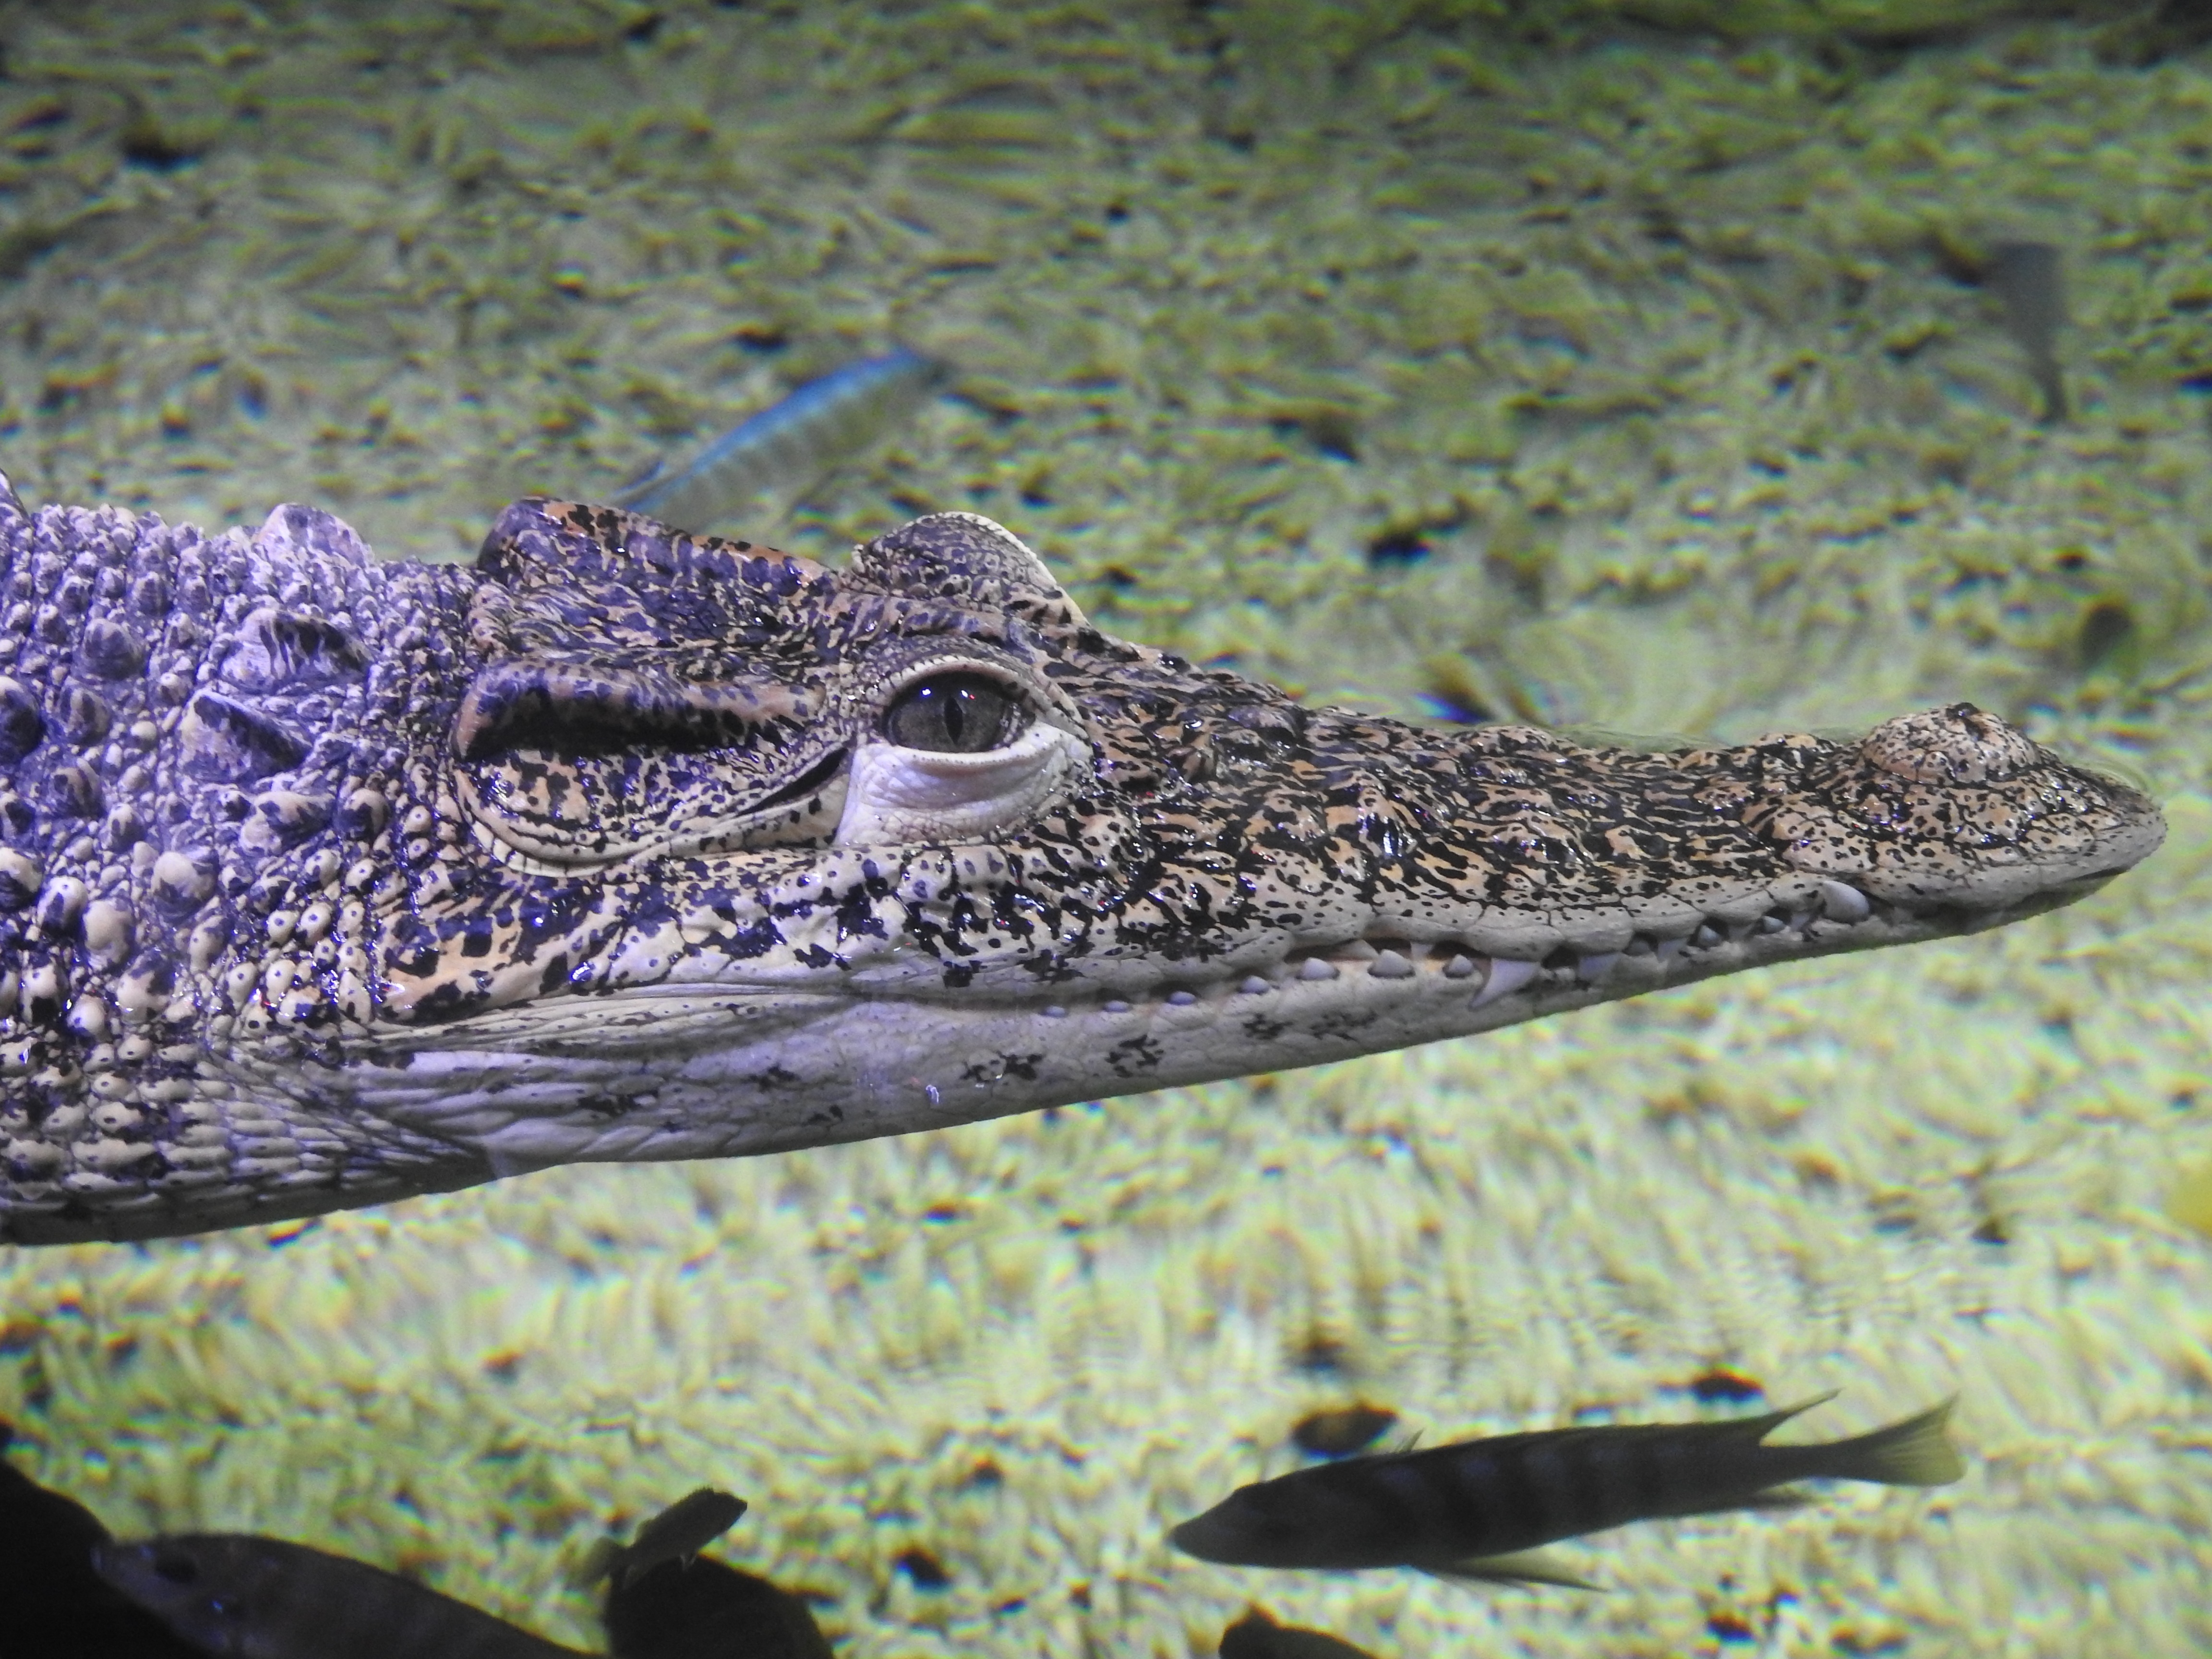
animal, wildlife, wild, tropical, predator, reptile, fauna, crocodile, close up, alligator, vertebrate, teeth, dangerous, crocodilia, american alligator, gharial, marine biology, nile crocodile